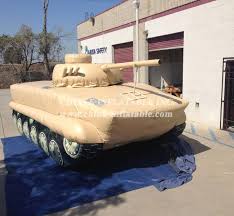
Label: BMP